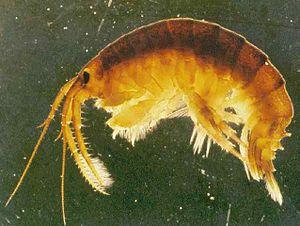
Les macroinvertébrés ou macro-invertébrés sont l’ensemble des animaux visibles à l’œil nu et qui ne possèdent pas de squelette. Les macroinvertébrés aquatiques vivent dans les cours d'eau sur et dans les sédiments. Ils sont couramment utilisés pour déterminer la qualité des eaux en raison de leur sensibilité aux changements de la qualité de l'environnement. Pour les études de qualité d'eau, les macroinvertébrés aquatiques sont généralement classés en trois groupes en fonction de leur capacité à tolérer la pollution de l'eau : sensible à la pollution, peu sensible et tolérance à la pollution.
La crevette tueuse ou gammare du Danube est une espèce de crustacés amphipodes originaire du bassin ponto-caspien. C'est un prédateur qui tend à devenir rapidement dominant là où il est naturellement présent et qui présente un caractère envahissant là où il a été introduit ou dans les zones proches qu'il a colonisées. Il peut éliminer les espèces natives de gammares, ainsi que d'autres espèces exotiques.